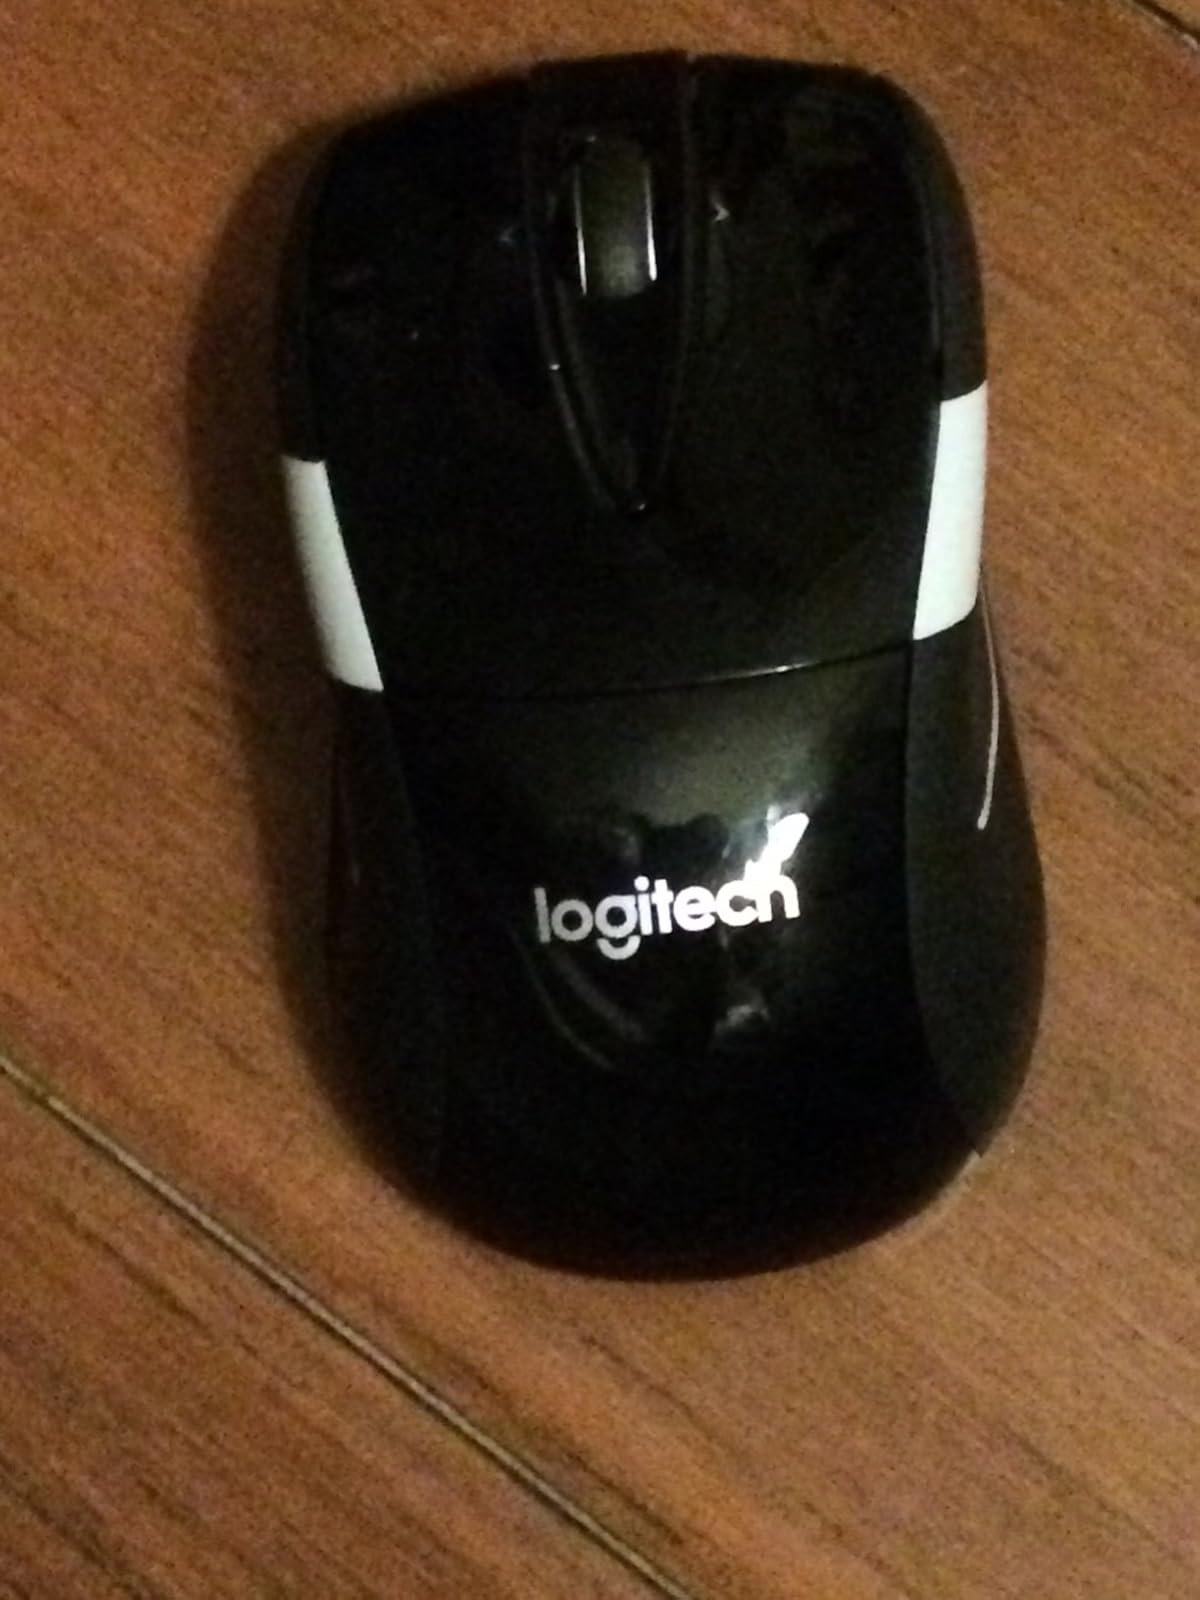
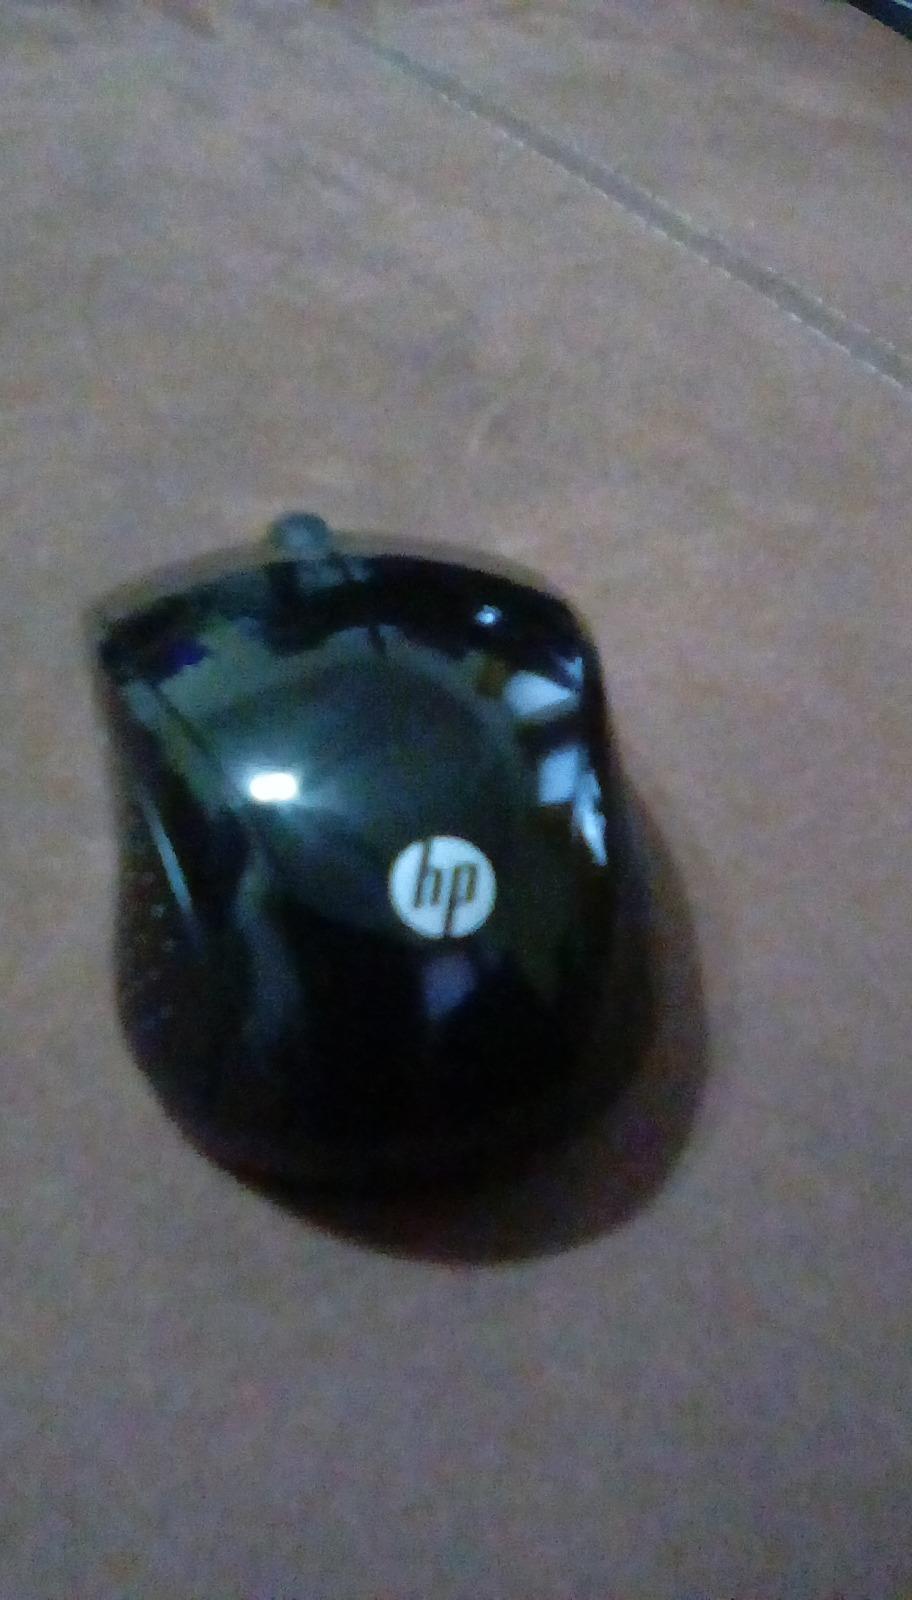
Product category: mouse
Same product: no